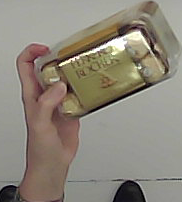
Product: rocher_chocolate